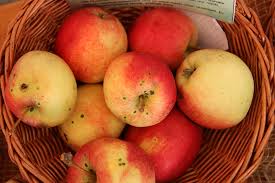
Waste category: biological